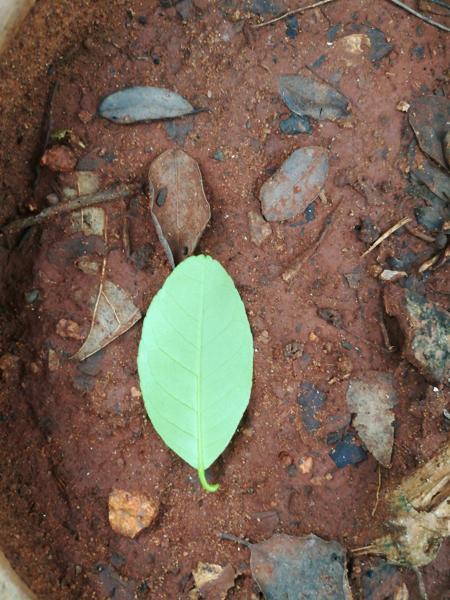
Plant: Citron lime (herelikai)